Gisiro Maruyama

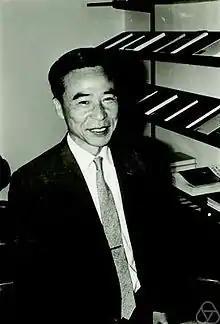
Gisiro Maruyama

Maruyama was born in 1916 and graduated from Tohoku University, where he studied Fourier analysis and physics. He began his mathematical work with a paper on Fourier analysis in 1939.